Dakota Access Pipeline protests

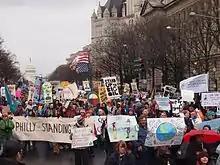
Native Nations Rise march in Washington D.C., March 2017.

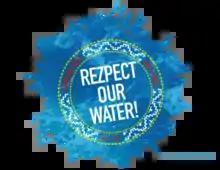
ReZpect Our Water – logo of the water runners, youth who ran from Standing Rock to Washington DC to protest the Dakota Access Pipeline in the summer of 2016

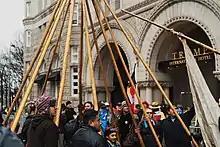
Native Nations March in Washington, DC. 2017

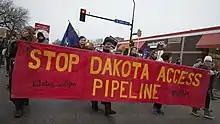
Banner against the pipeline in a 2017 inauguration day protest in Minnesota

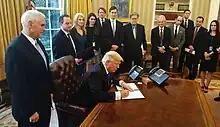
Trump signing the Presidential memorandum to advance the construction of the Keystone XL and Dakota Access pipelines. January 24, 2017

Many Sioux Tribes passed resolutions in support of Standing Rock, including the Cheyenne River Sioux Tribe, Crow Creek Tribe, the Oglala Sioux Tribe, and the Rosebud Sioux Tribe. Oklahoma tribes also expressed support for the pipeline protest movement. In August, Principal Chief Bill John Baker of the Cherokee Nation said, "As Indian people, we have a right to protect our lands and protect our water rights. That's our responsibility to the next seven generations."